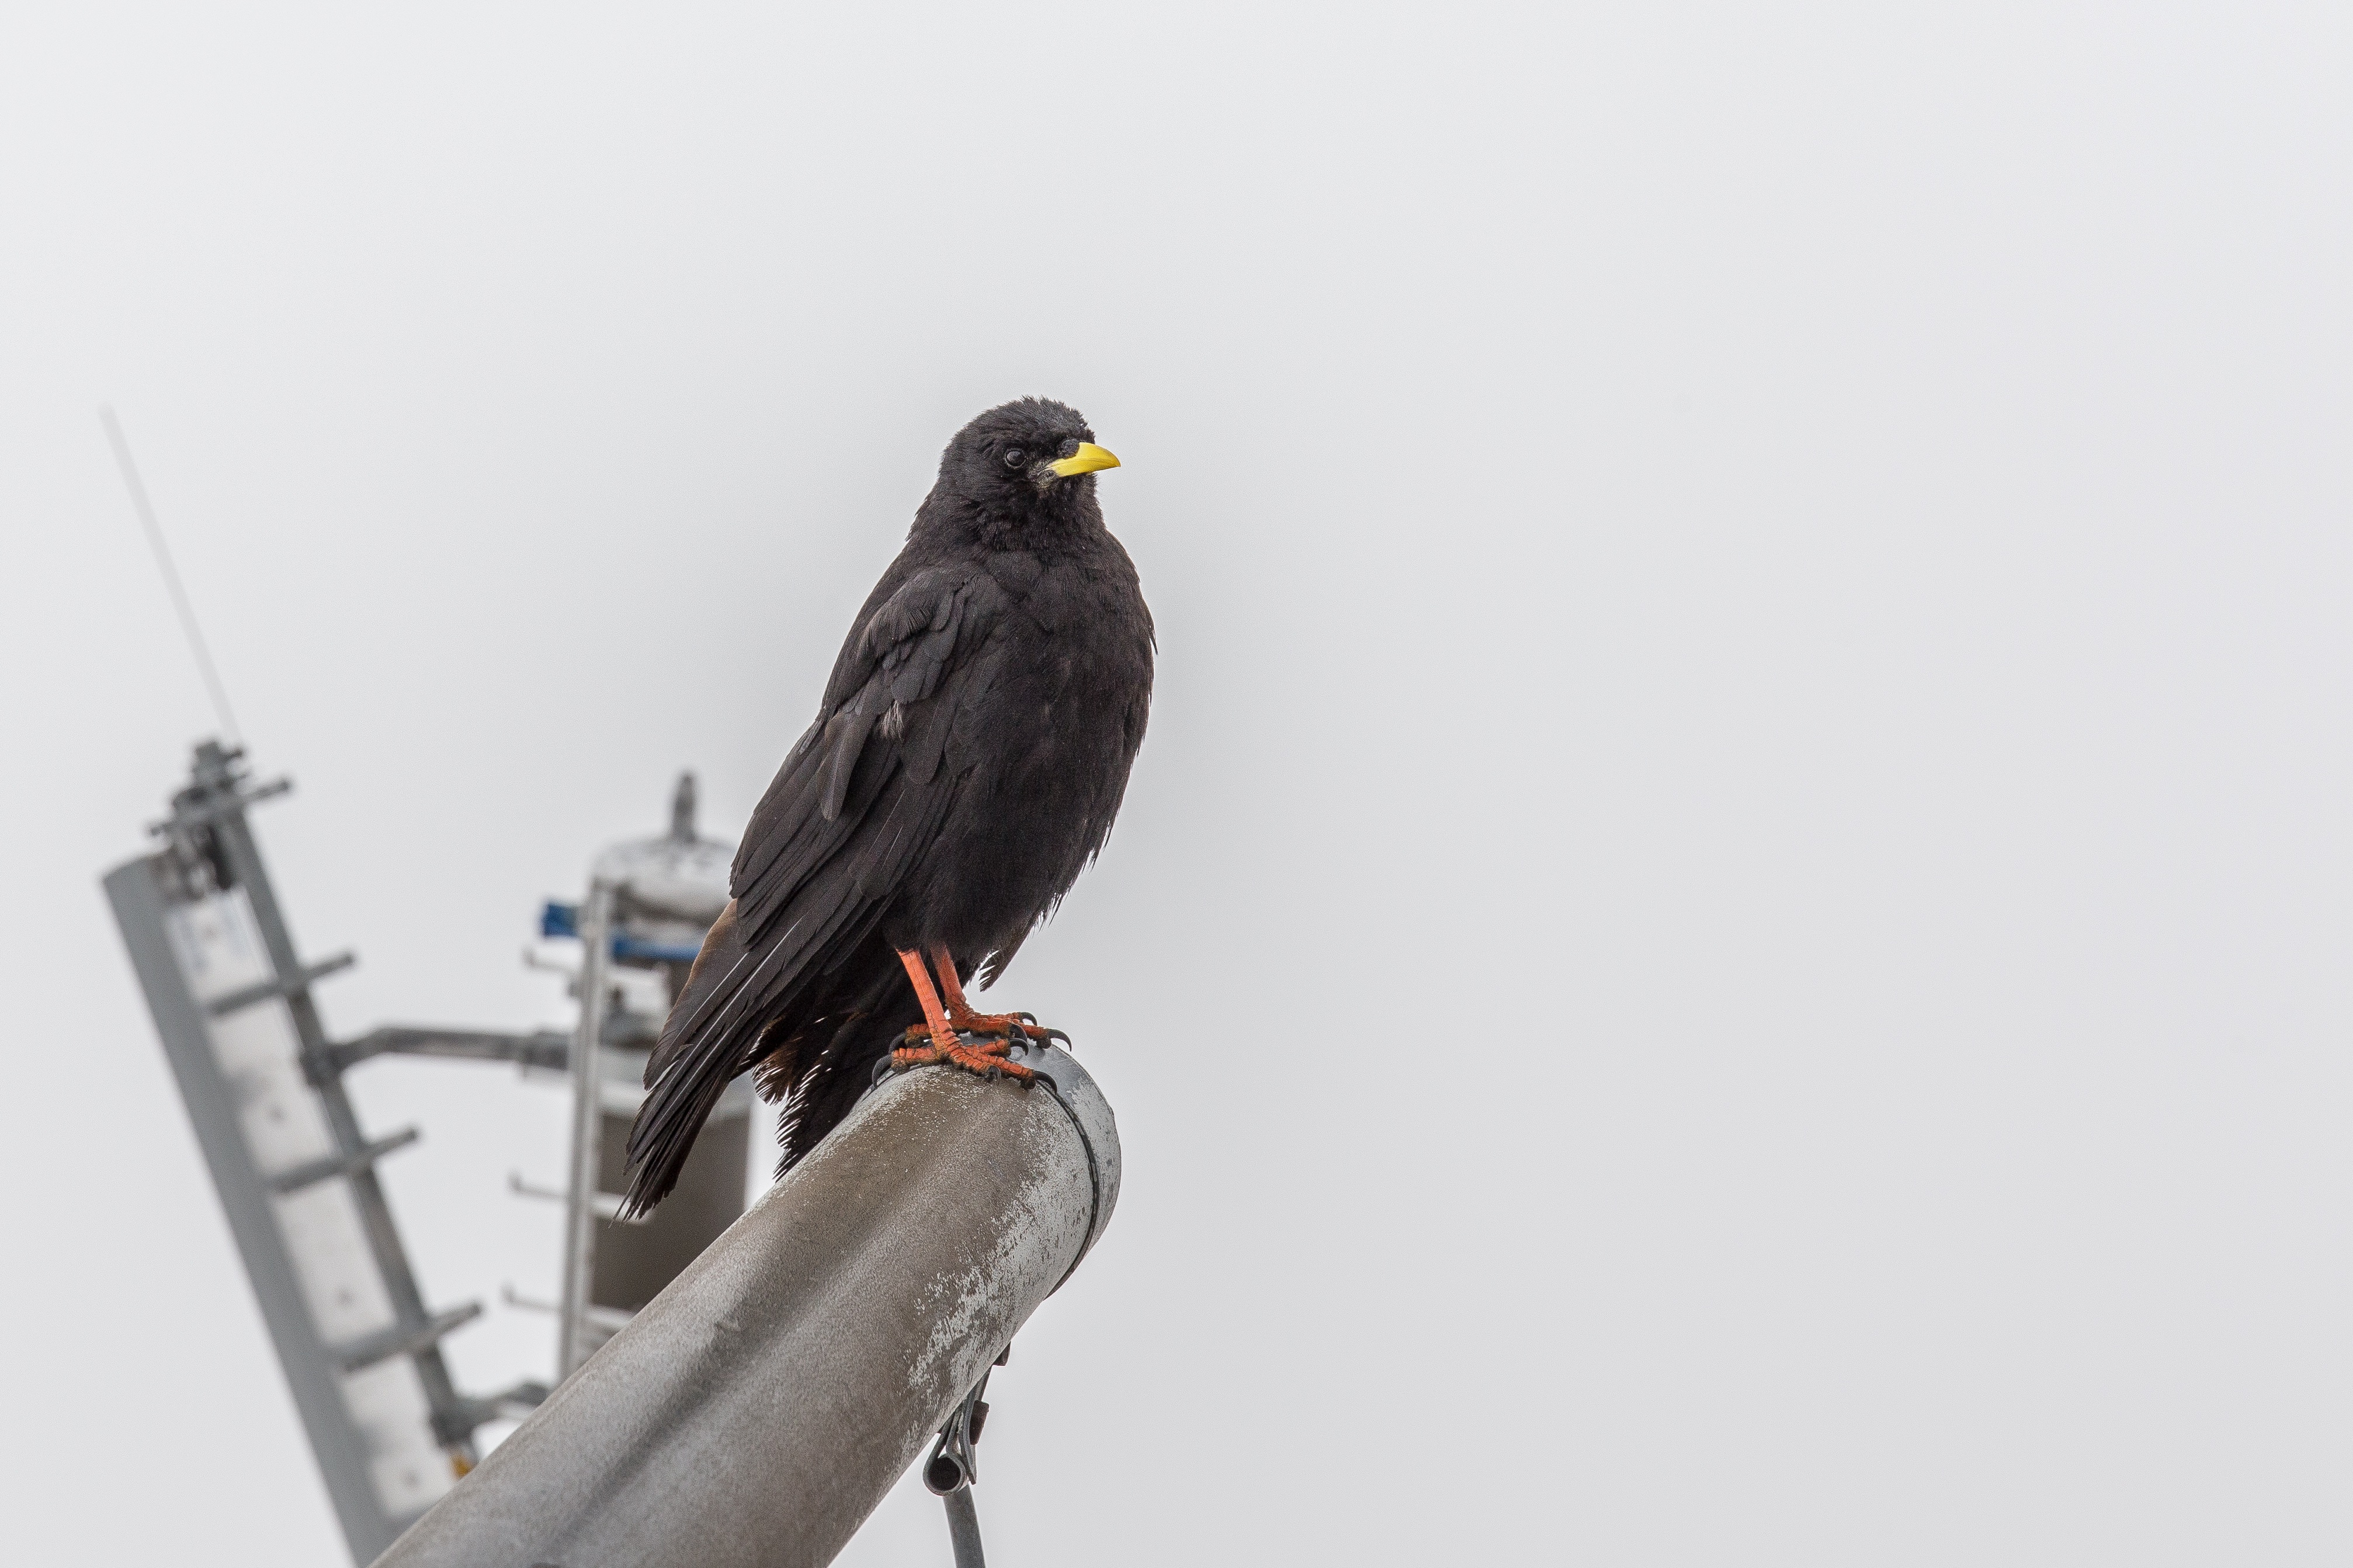
bird, wing, fog, beak, alpine, black, fauna, vertebrate, zugspitze, finch, falcon, bergdohle, perching bird, accipitriformes